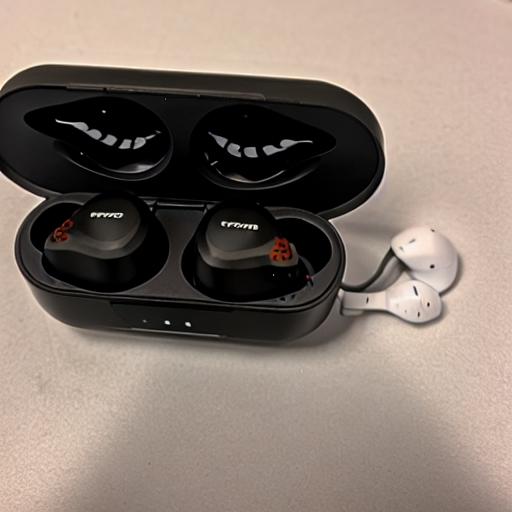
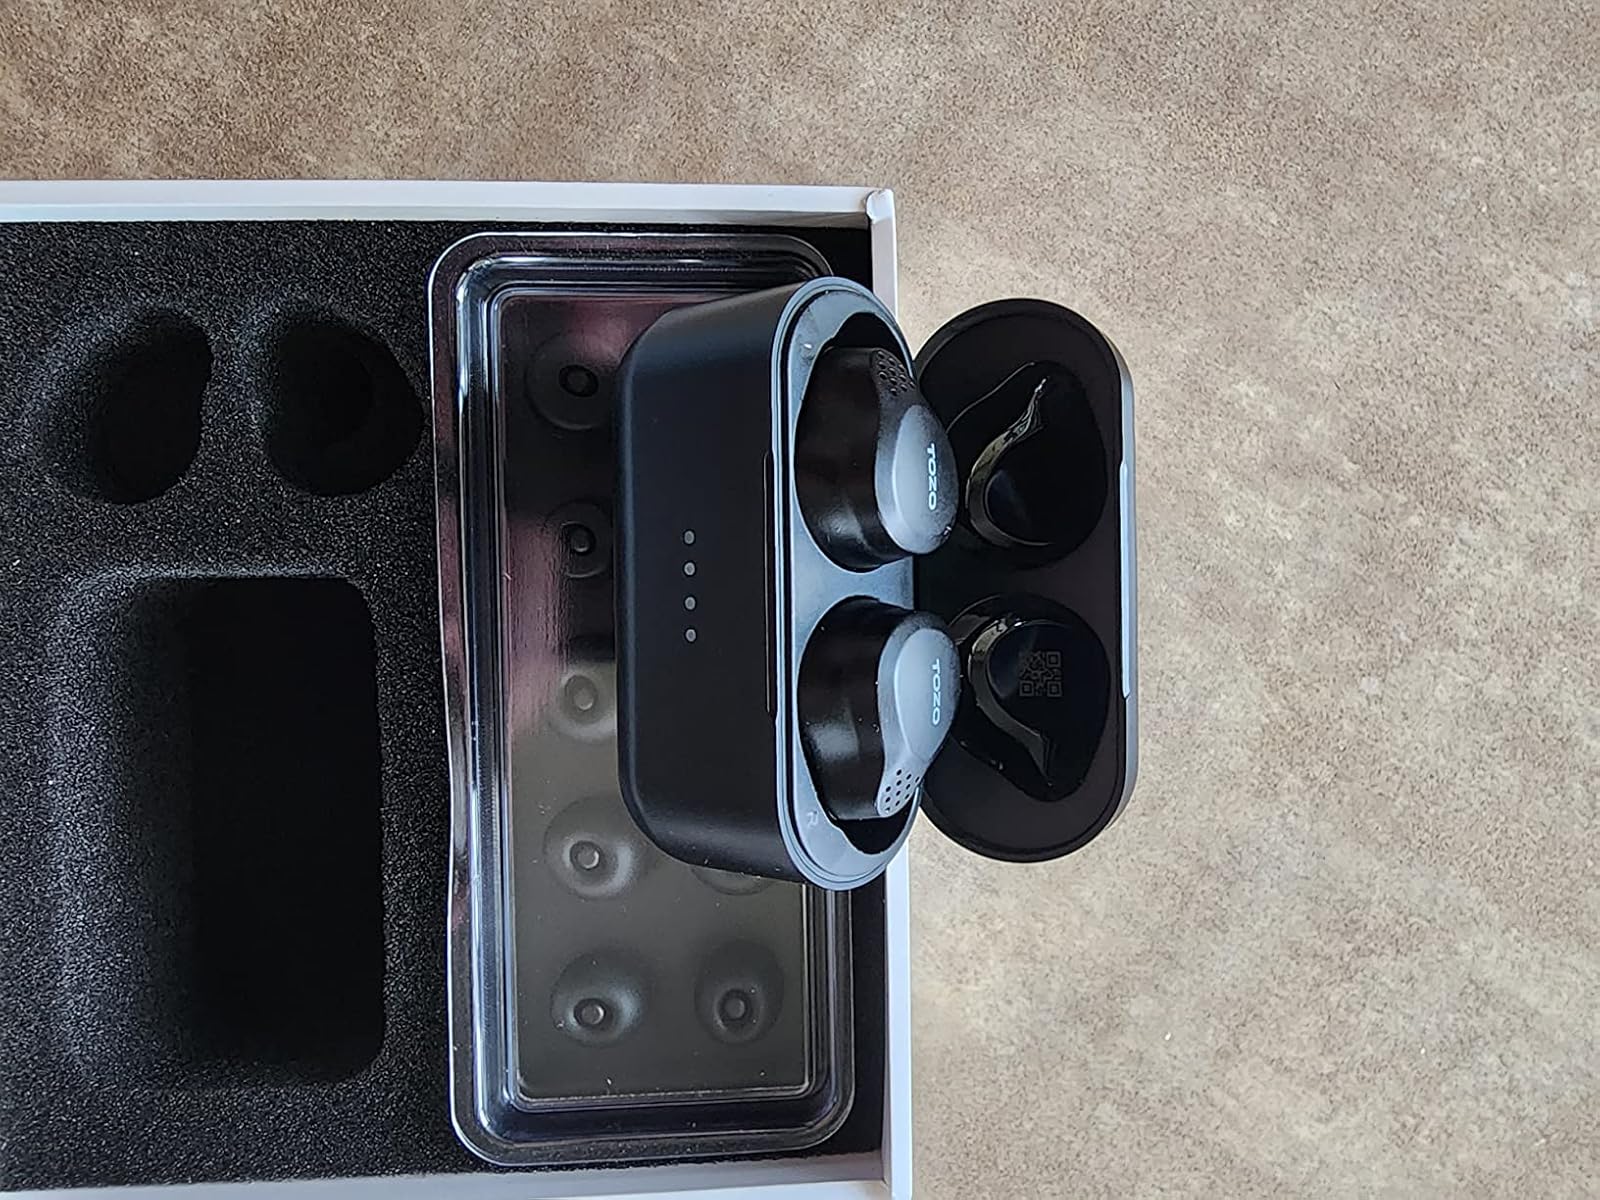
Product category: earbuds
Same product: no